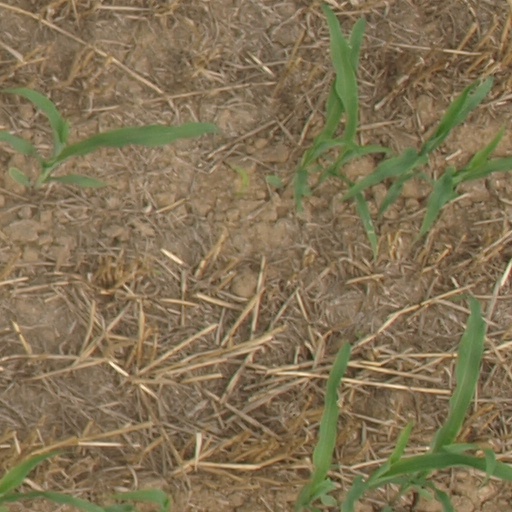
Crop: maize; corn